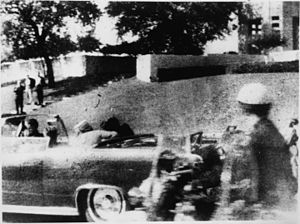
Attentatet på John F. Kennedy / Attentatet
Billede taget af Mary Moorman kort efter Kennedy blev ramt af skud i hovedet.
Attentatet på John F. Kennedy skete fredag den 22. november 1963 kl. 12:30 lokal tid på Elm Street i Dallas, Texas.